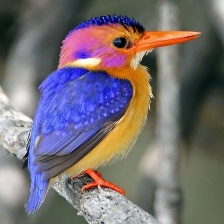
Species: PYGMY KINGFISHER
Scientific name: ISPIDINA PICTA